Music of the Spheres (Coldplay album)

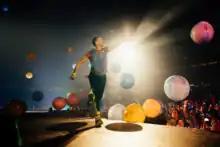
The album was conceived with live performances in mind.

Martin uses the planets as a canvas to explore the human experience: "It's really another record about life as a human person, but given this freedom that comes when you pretend it's about other creatures in other places". Drummer Will Champion stated that "Everyday Life" was about making big questions personal, while "Music of the Spheres" promoted more about the purpose of the band in relation to humanity and manmade demarcations, saying: "We historically as a band tend to fill space". The album was promoted with the words "Everyone is an alien somewhere", which, according to Champion, was about people looking to what unites them, not to what separates them, saying: "From the perspective from another planet, we would be the aliens. We searched the perspective where we are all equal".